Province of Pavia

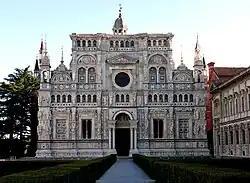
The Certosa di Pavia Monastery

The city Pavia was initially settled by the Ligures and was later occupied by Gaulish tribes; it was conquered by the Romans in 220 BCE. Named "Ticinum" by the Romans, the town was reinforced and became a key part of their defenses in northern Italy; despite this, the town was sacked by Attila, the ruler of the Hunnic Empire, in 452 CE, and then again by Odoacer in 476 CE. In the sixth century it was the capital of German tribe the Lombards and survived an attempted Frankish invasion. However, following the death of Charlemagne, the Lombard territory became part of Frankish territory.